Armored car (military)

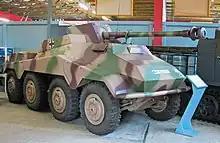
A preserved, World War II, German Sd.Kfz. 234/4 heavy armored car (German Tank Museum, 2006)

The first effective use of an armored vehicle in combat was achieved by the Belgian Army in August–September 1914. They had placed Cockerill armour plating and a Hotchkiss machine gun on Minerva touring cars, creating the Minerva Armored Car. Their successes in the early days of the war convinced the Belgian GHQ to create a Corps of Armoured Cars, who would be sent to fight on the Eastern front once the western front immobilized after the Battle of the Yser.